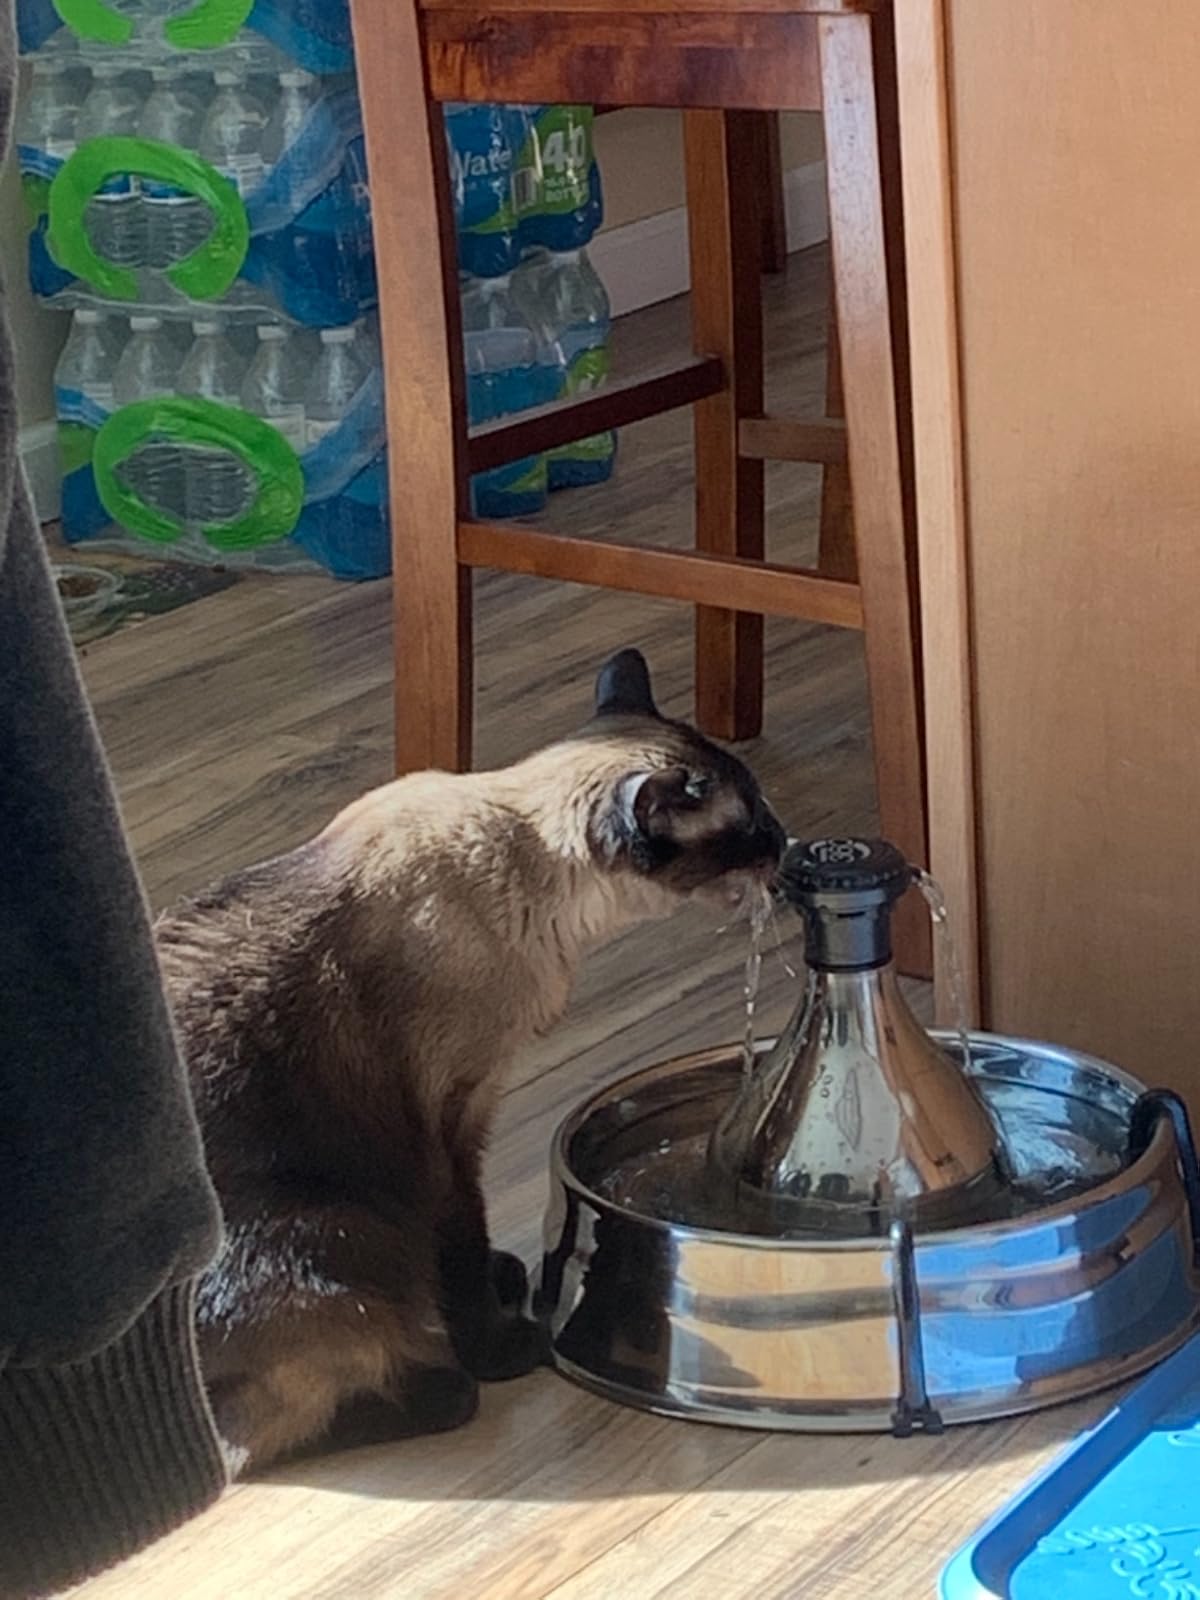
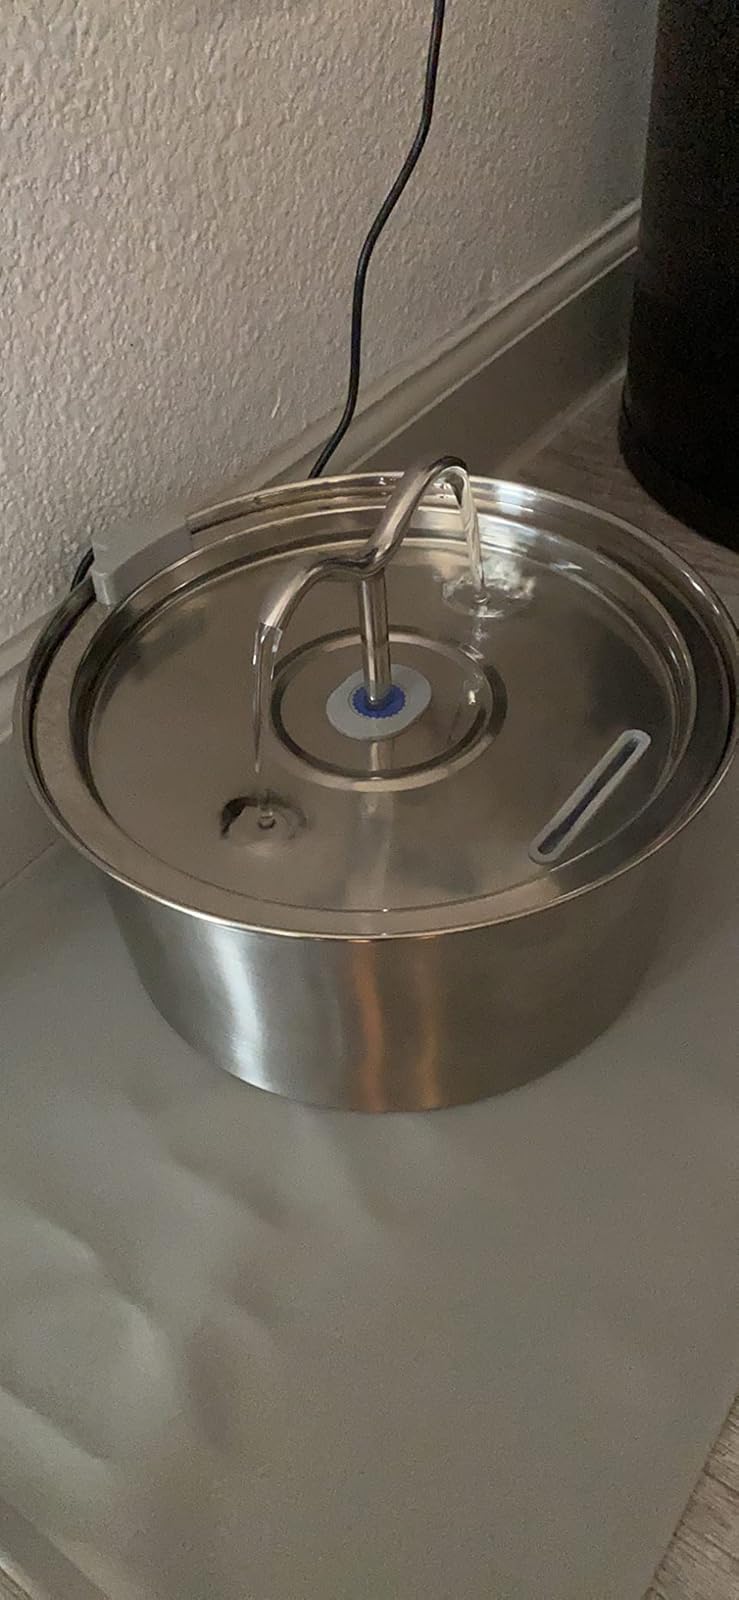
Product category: items_bowl
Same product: no